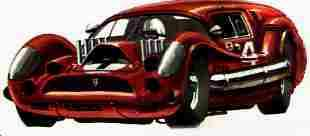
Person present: No